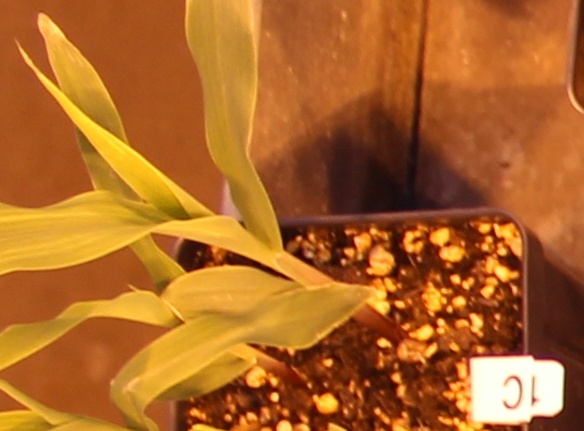
Label: Corn